Patriarch Kirill of Moscow

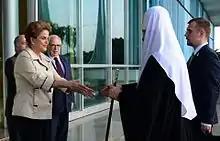
Kirill is greeted by Brazilian President Dilma Rousseff as he arrives at the Alvorada Palace in Brasília, Brazil, 19 February 2016

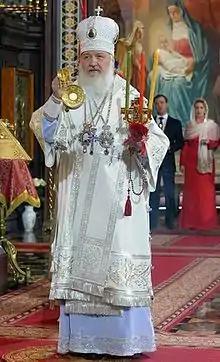
Patriarch Kirill at Easter 2011

Kirill "heartily congratulated" Belarusian dictator Alexander Lukashenko for winning the Belarusian presidency in 2010 in a non-democratic election.